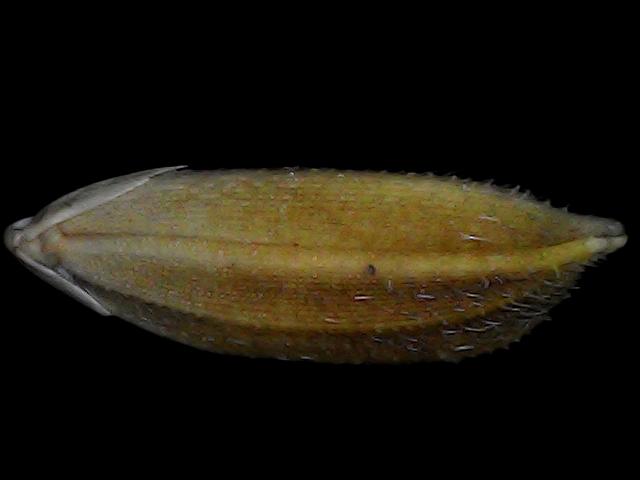
Rice variety: Bd91